Realtime Interrupt

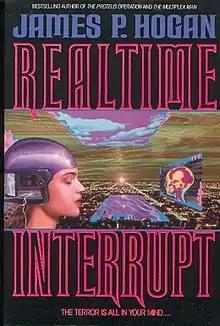
First edition

Realtime Interrupt is a 1995 science fiction novel by James P. Hogan set in a near-future Pittsburgh, Pennsylvania, United States.